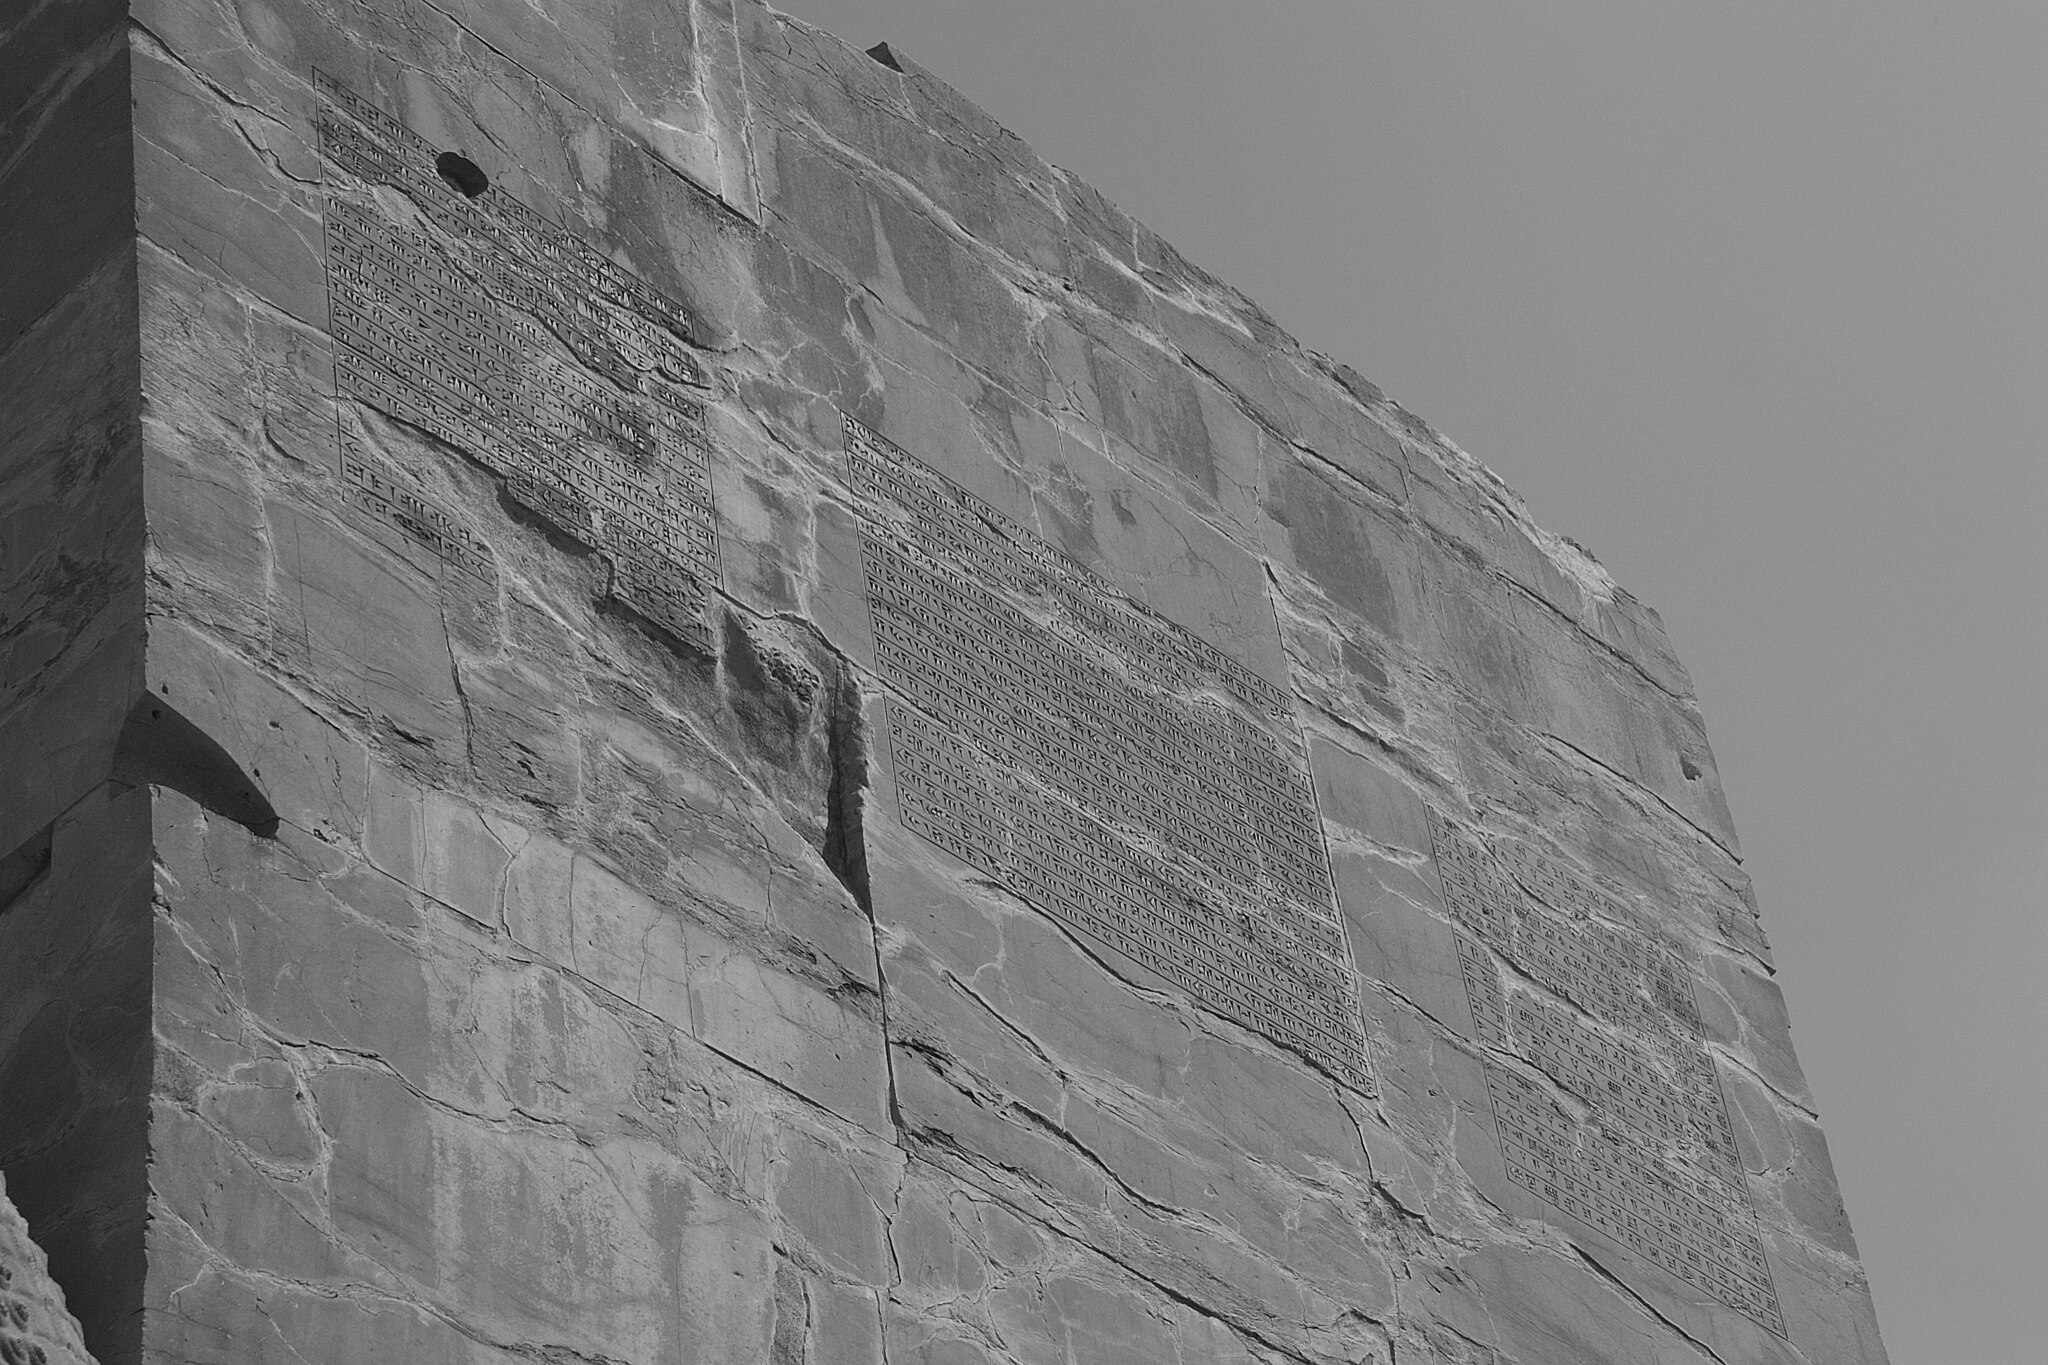
Title: Inscription at Gate of all Nations 1
Description: Inscription at Gate of all Nations
Date: 2016-04-29 08:16:00
Categories: Gate of All Nations (inscriptions), Self-published work, 2016 in Persepolis